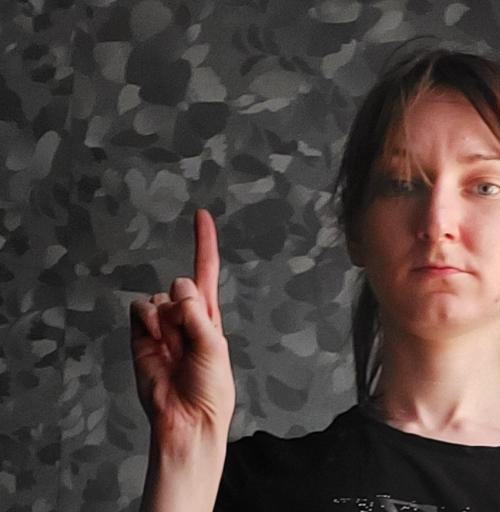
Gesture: one